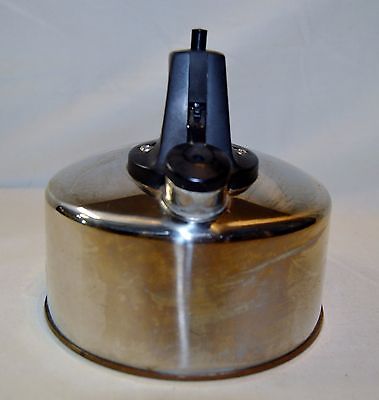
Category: kettle